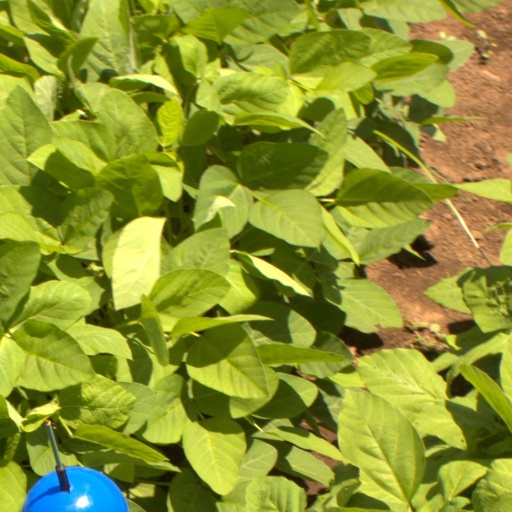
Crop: soybean